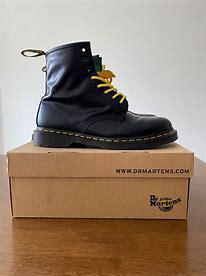
Brand: Dr.
Model: Martens 100